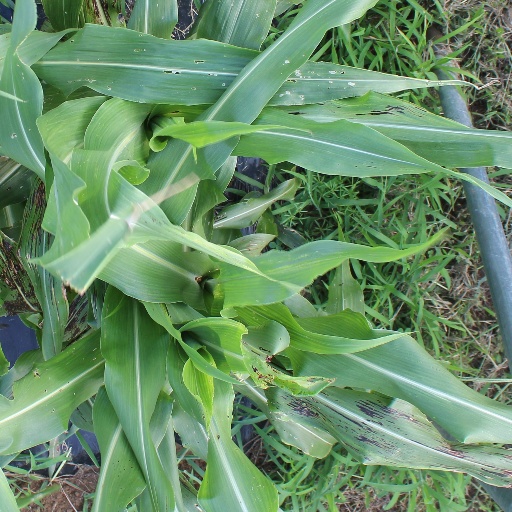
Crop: sorghum